Gill Sans

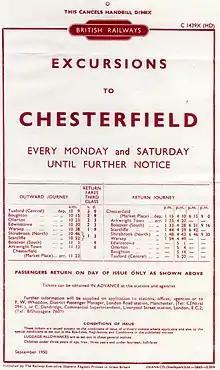
A railway timetable using Gill Sans from 1950

Besides similar fonts, many signs and objects made in Britain during the period of Gill Sans' dominance, such as the "Keep Calm and Carry On" poster, received hand-painted or custom lettering similar to Gill Sans. During the war, Fighter Command used a standard set of letters similar to it. Matthew Carter, later a prominent font designer, recalled in 2005 that his mother cut linoleum block letters based on it for him to play with. Another little-known follower was the NEN 3225 standard lettering, a project by the Dutch Standards Institute to create a set of standardised lettering for public use in the Netherlands, comprising a sans-serif similar to Gill Sans and a companion serif font drawn by Jan van Krimpen. The project was begun in 1944, but was not published until 1963, and ultimately did not become popular.